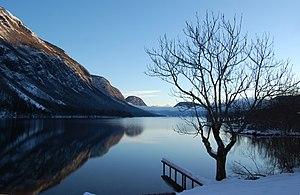
Lac de Bohinj dans le parc national de Triglav dans la municipalité de Bohinj en Slovénie Slovenščina: Bohinjsko jezero zjutraj